Short Order

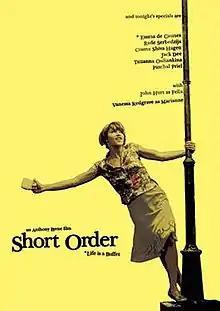
Promotional poster

Short Order is a 2005 Irish drama film written and directed by Anthony Byrne. It was released in Ireland on 1 March 2005. Later on during the Dinard Festival of British Cinema, it was released in France on 6 October 2005. It was released at Newport Beach International Film Festival on 26 April 2006, in the US and was later released as "Life Is A Buffet" on 16 May 2008. Spain saw the release at Seville Film Festival on 7 November 2006. The Germany release was on 25 October 2012. Some parts of the dialogues are versed in German, Spanish and Italian, during the course of the movie, interactions between the casts, etc. The film's primary language is English and some segments are in other languages.